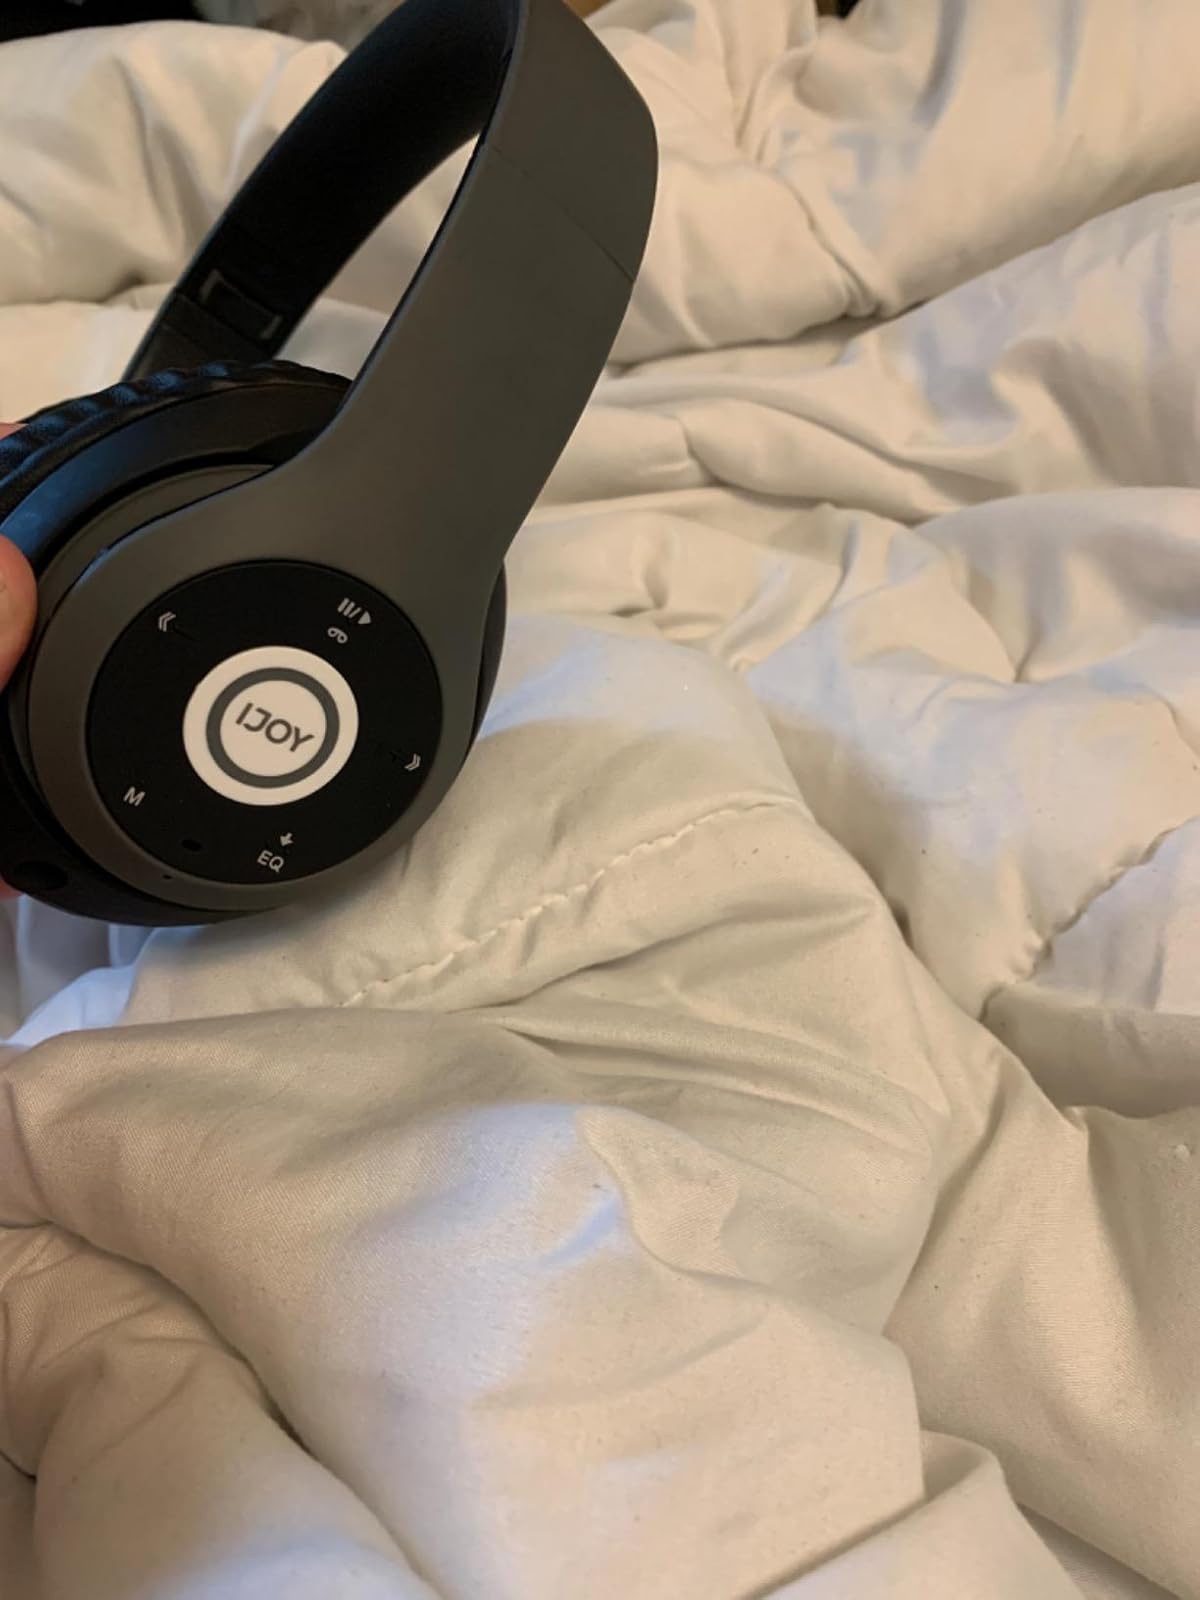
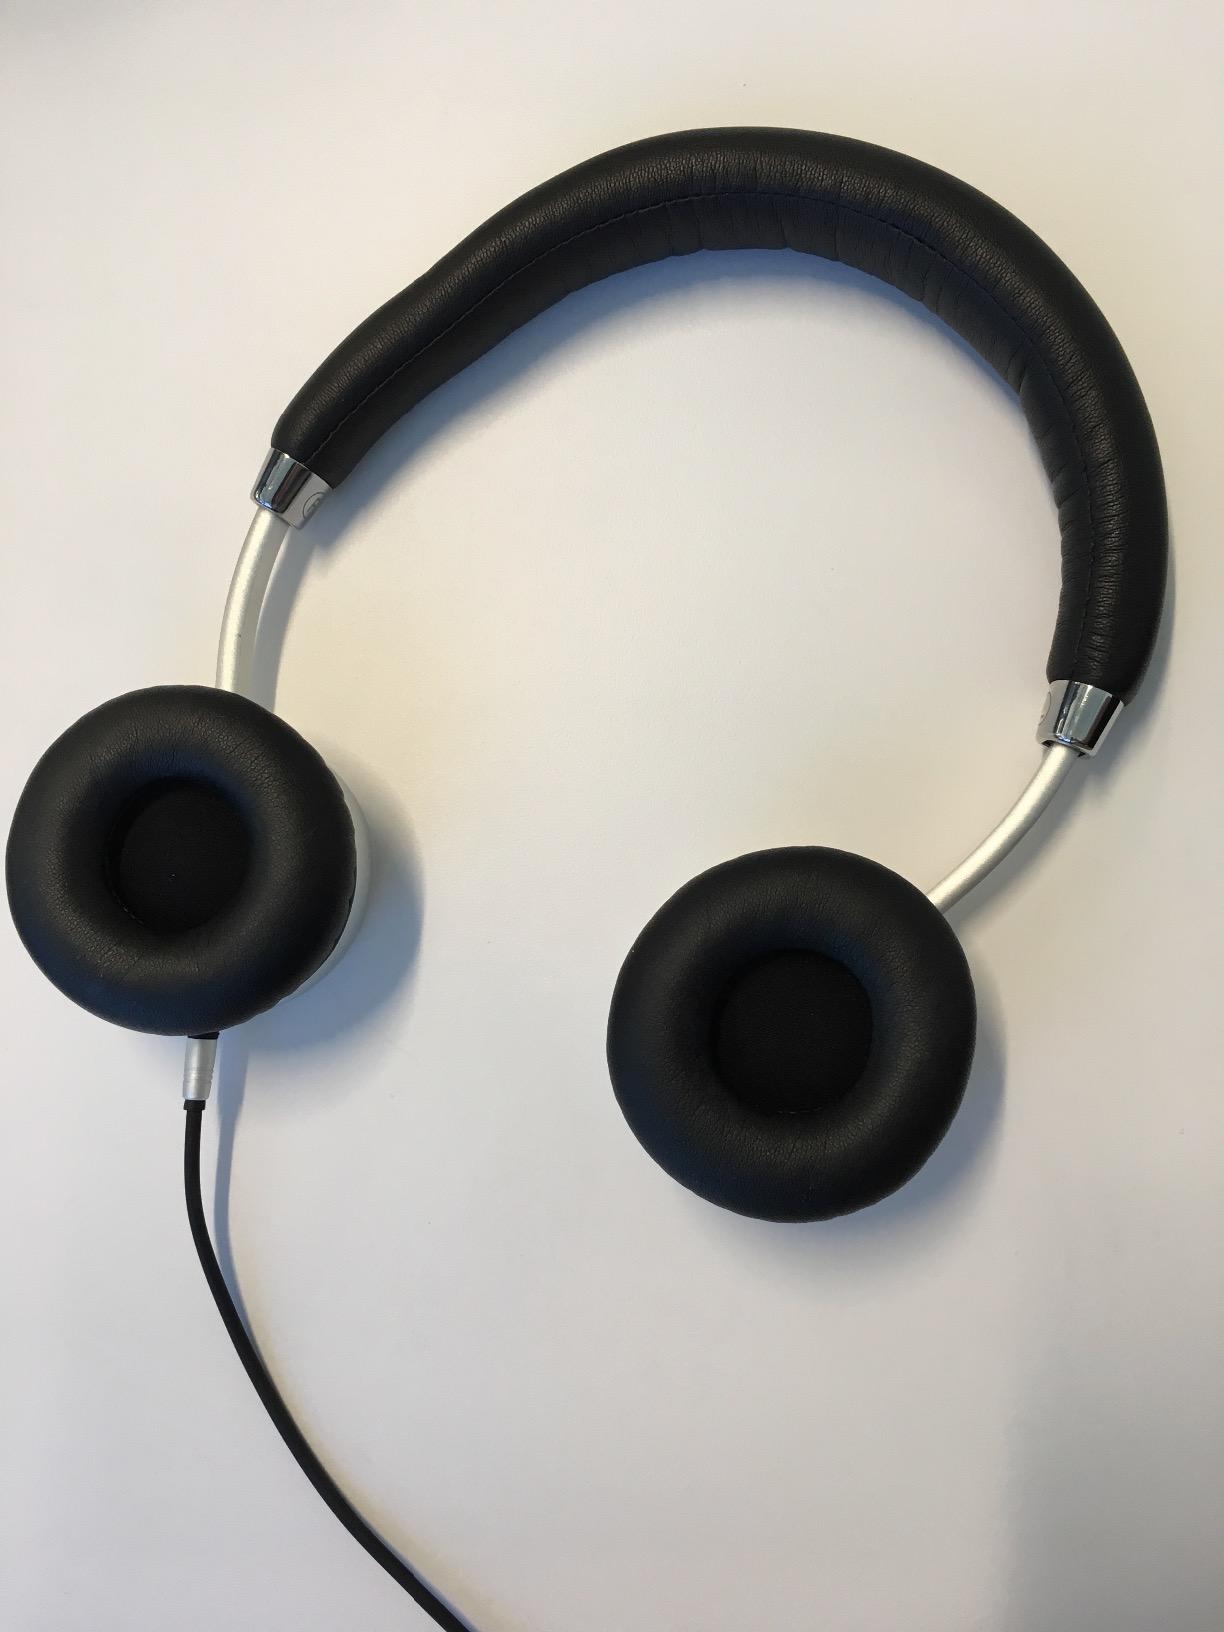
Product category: headphones
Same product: no